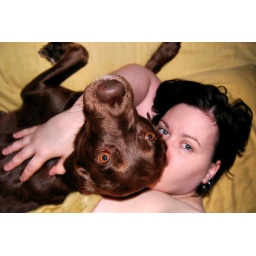
..zoe brown and ms. emma wild....the preeminent providers of cute overload in central minnesota....also day two of my mini vacation..